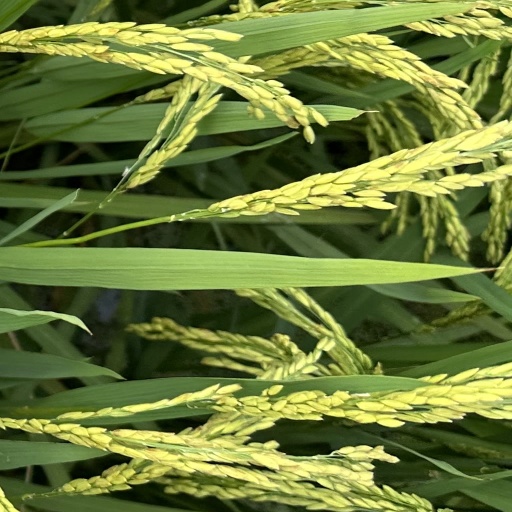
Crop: rice